DN Tower 21

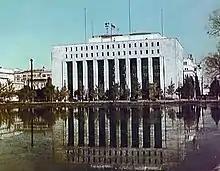
The Dai-Ichi Seimei Building when it served as the headquarters of SCAP, .

DN Tower 21 is an office building in Tokyo, Japan. It includes the former Dai-Ichi Seimei Building, in which Douglas MacArthur had his headquarters during the occupation of Japan following World War II. The Government of Tokyo designated DN Tower 21 as a historical building in 2004.